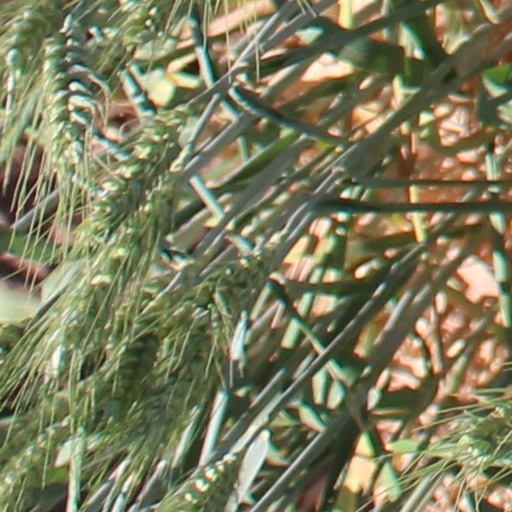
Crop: wheat